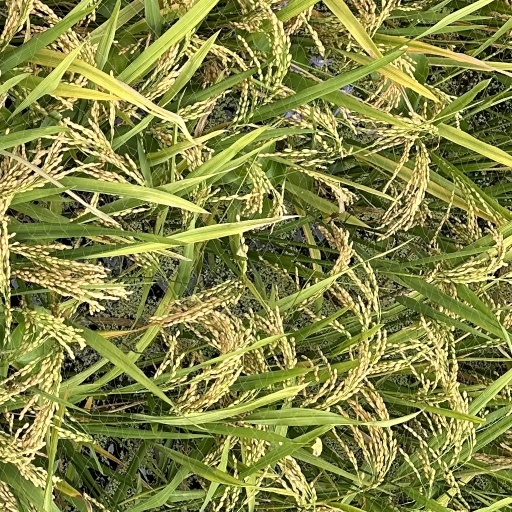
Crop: rice